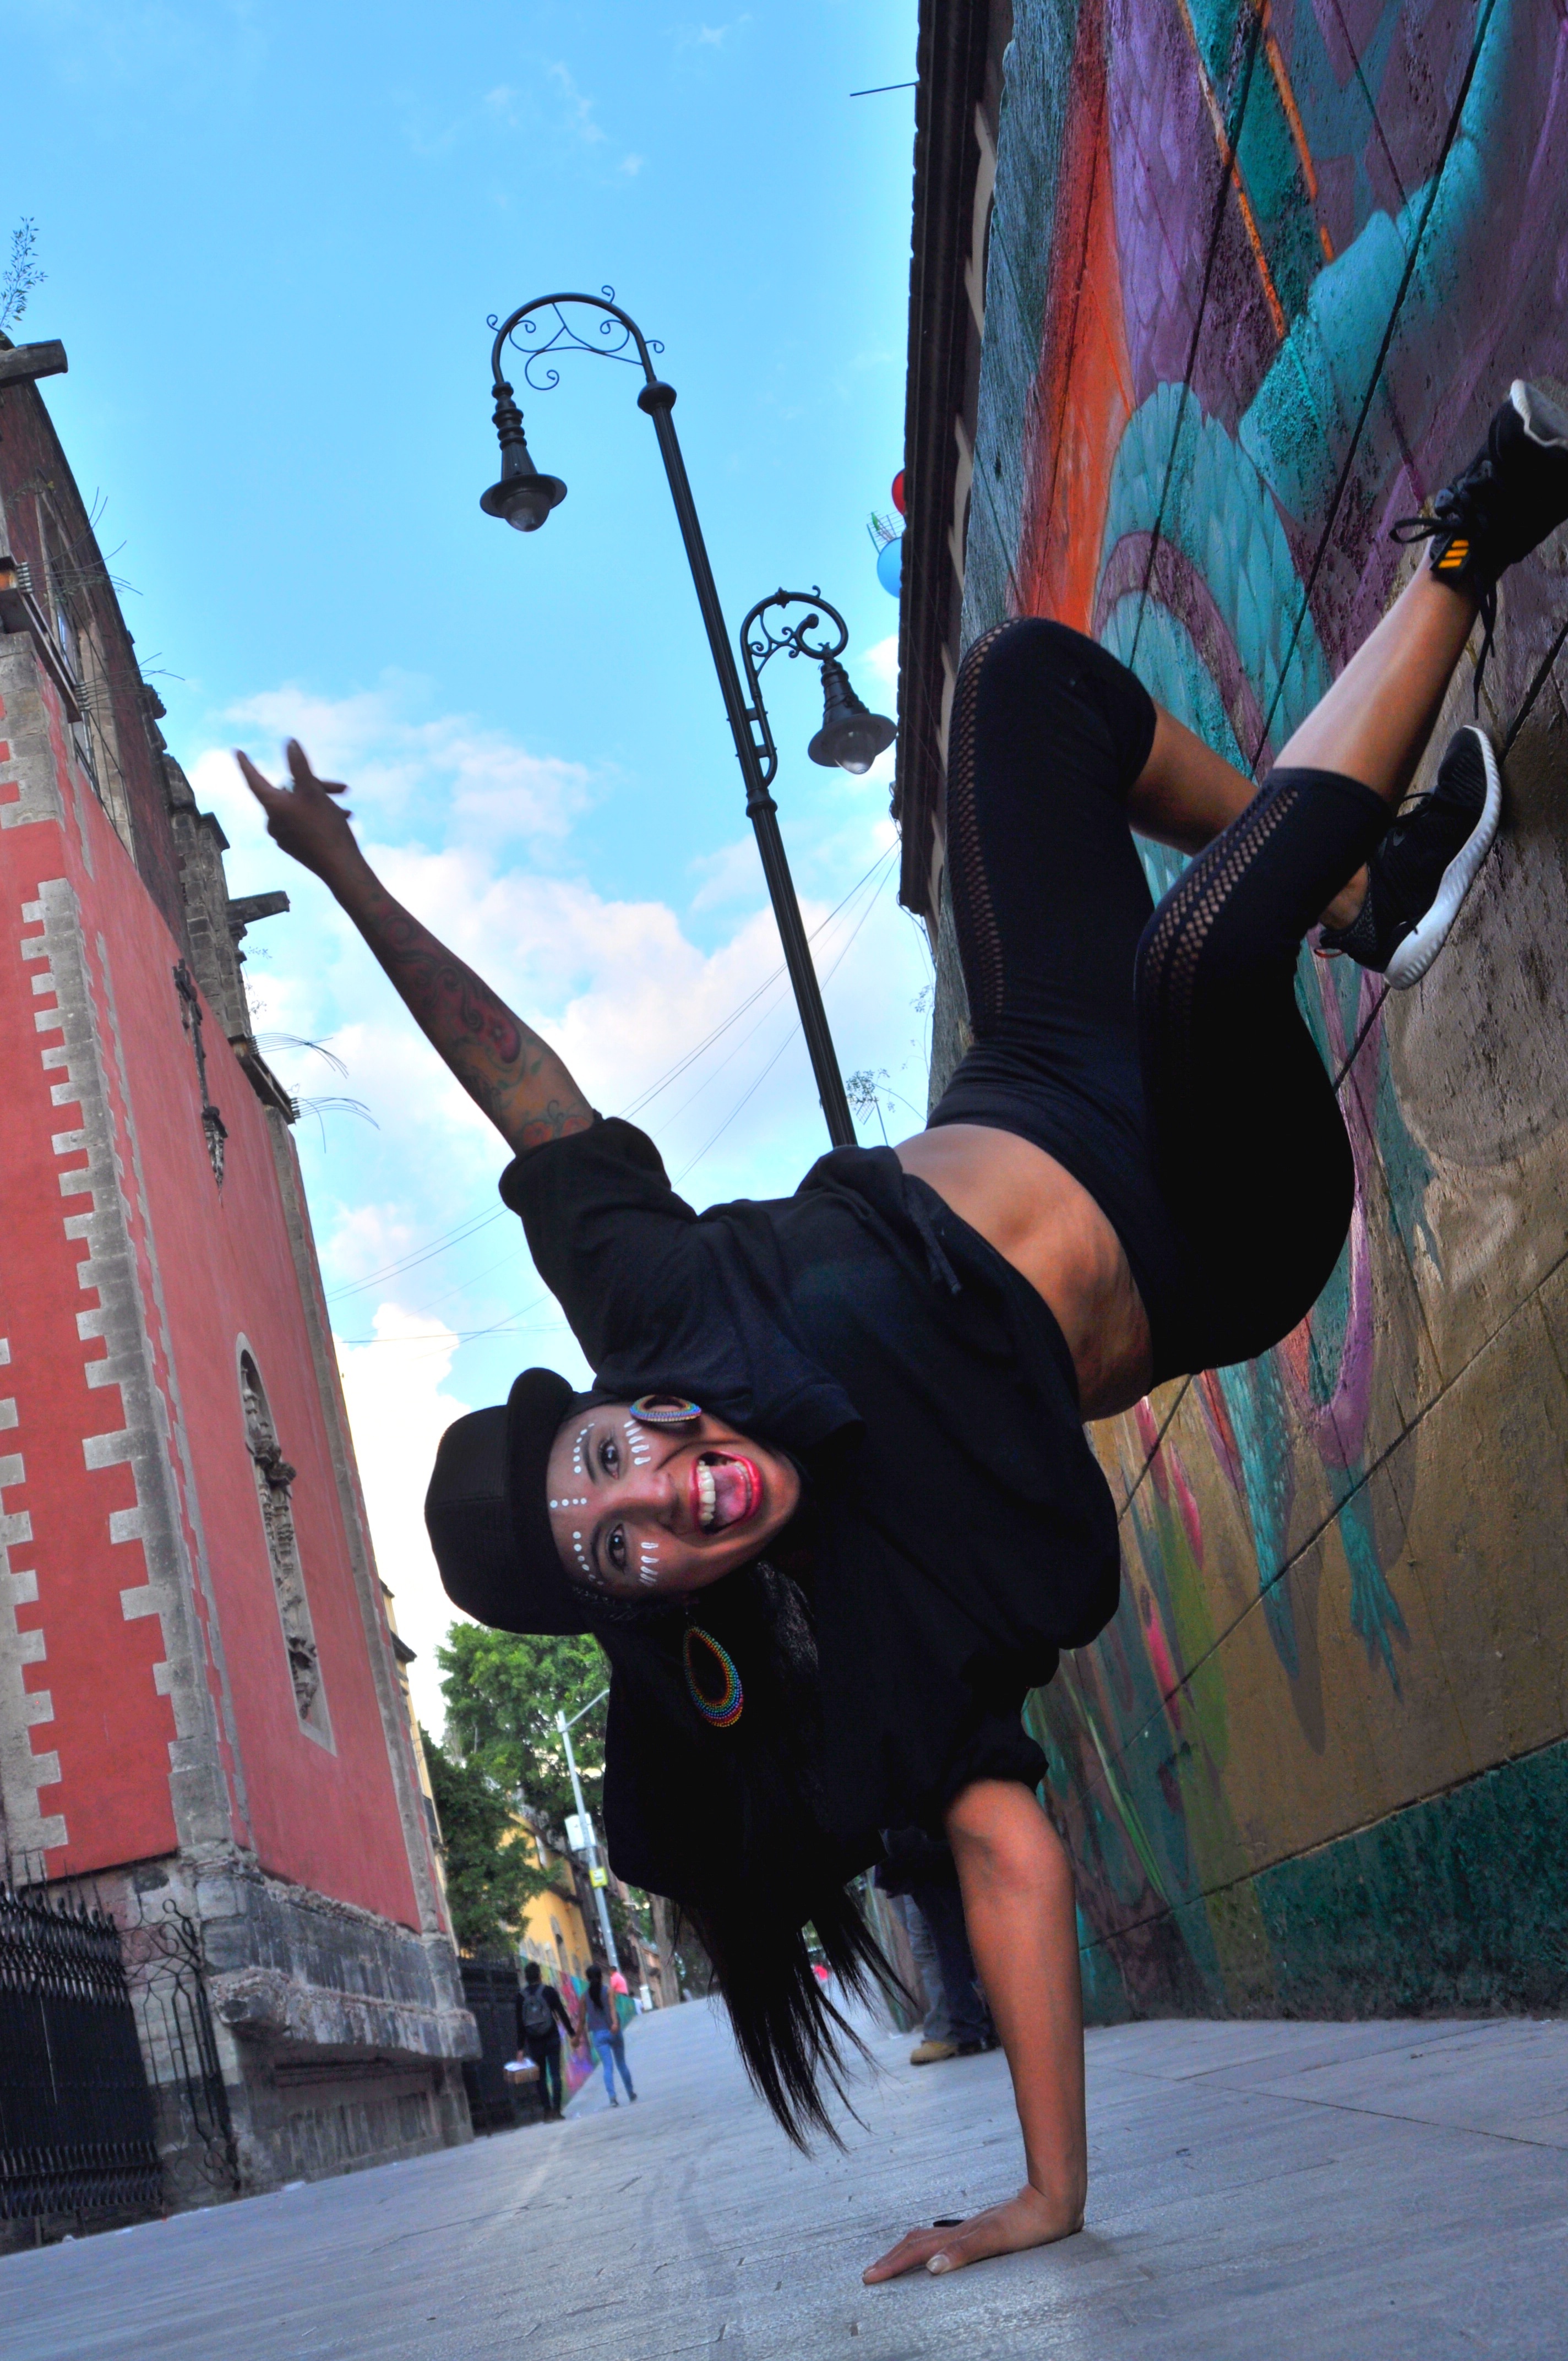
spring, color, blue, extreme sport, performance art, fun, sports